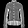
Label: Coat